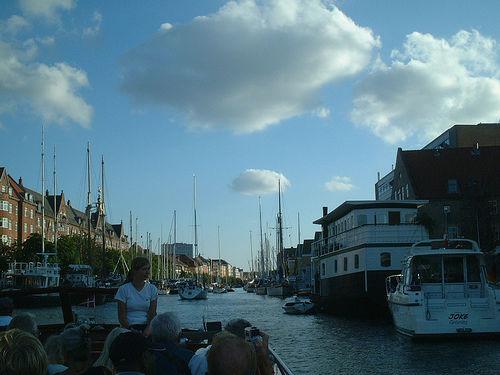
Weather: cloudy or overcast